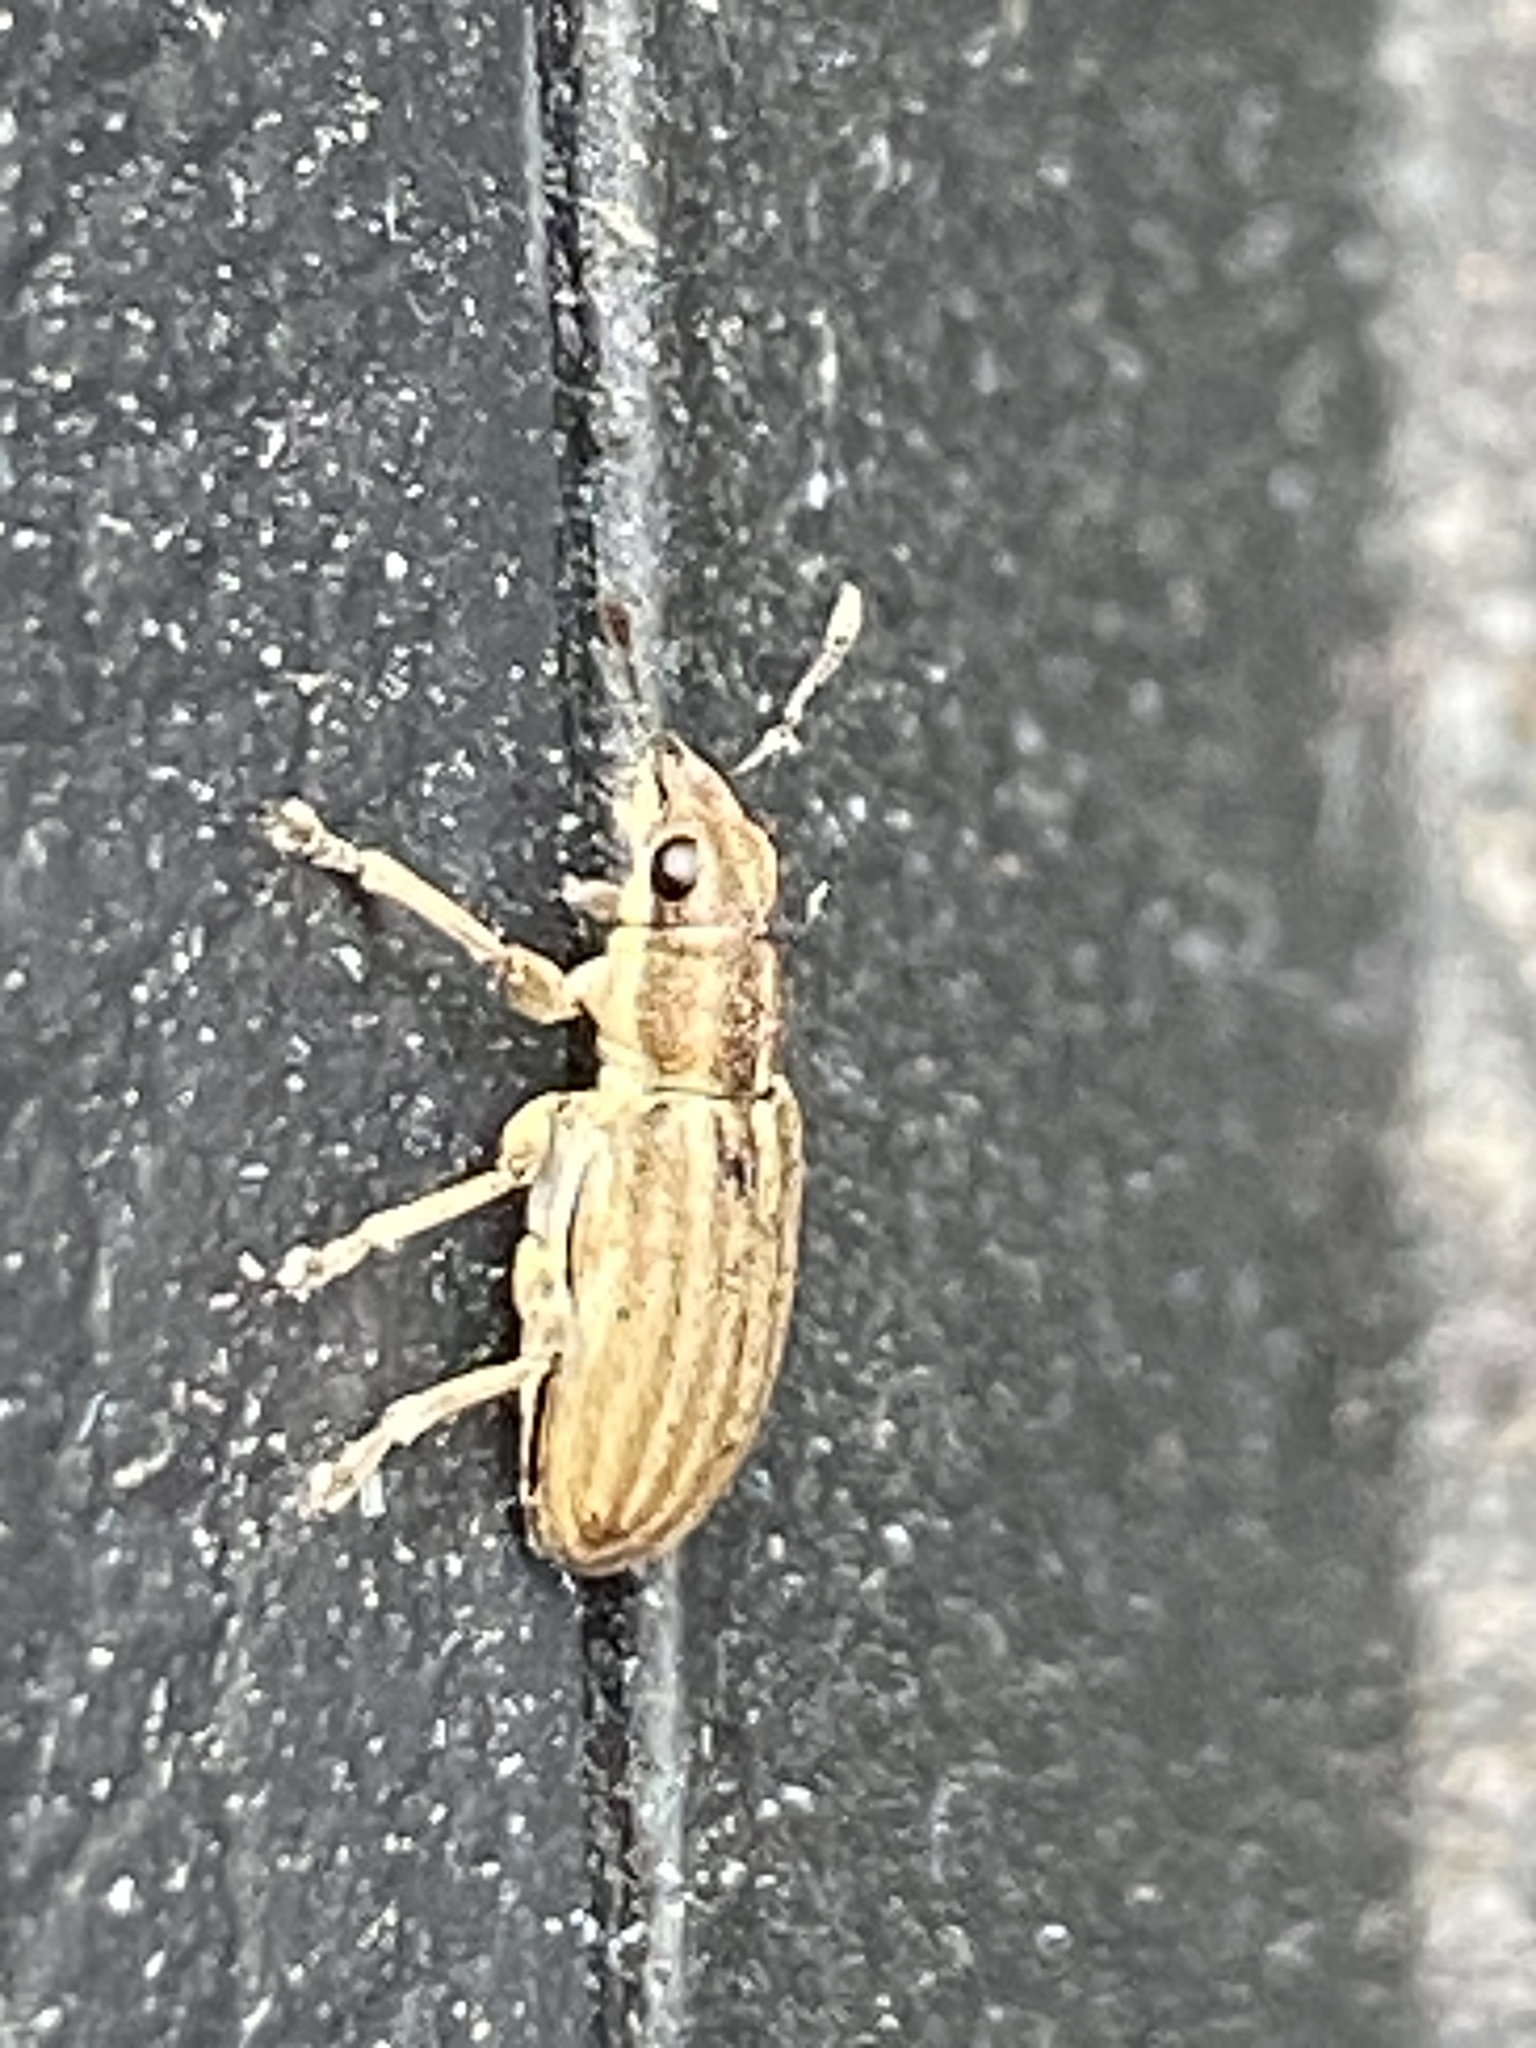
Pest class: pea_leaf_weevil